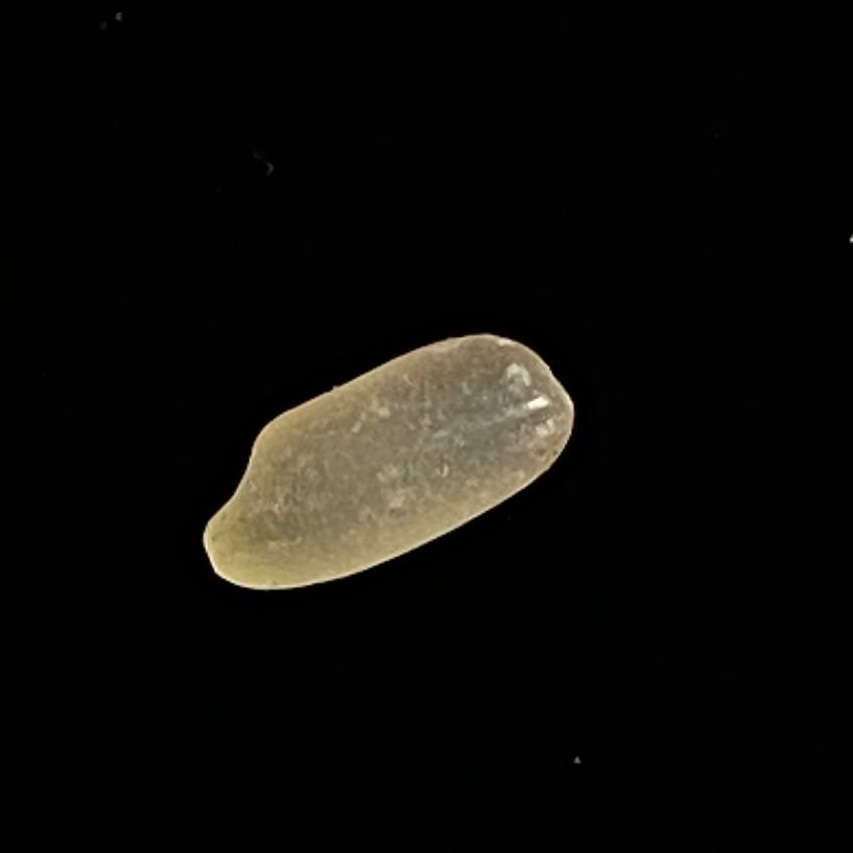
Rice variety: Gutisharna